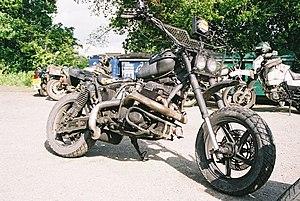
Un custom ou moto custom est un prototype de moto customisée personnalisée par un amateur, un préparateur, ou proposé en série limitée, ou personnalisé par des catalogues d'options par des constructeurs. Les customs sont des objets de culte des bikers, et de la Kustom Kulture américaine, depuis les années 1950.
Un Rat rod est une variante des Hot rod Tuning vintage de collection de la Kustom Kulture américaine, à base généralement d'épave roulante de voitures américaines issues de casse automobile, restaurées par des préparateurs automobile, avec des pièces de récupération éventuellement d'origines diverses...